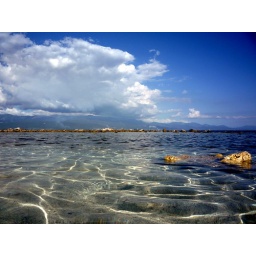
i could have layed in the warm ocean letting the clouds pass by as i dreamt of all the things beautiful in the sky